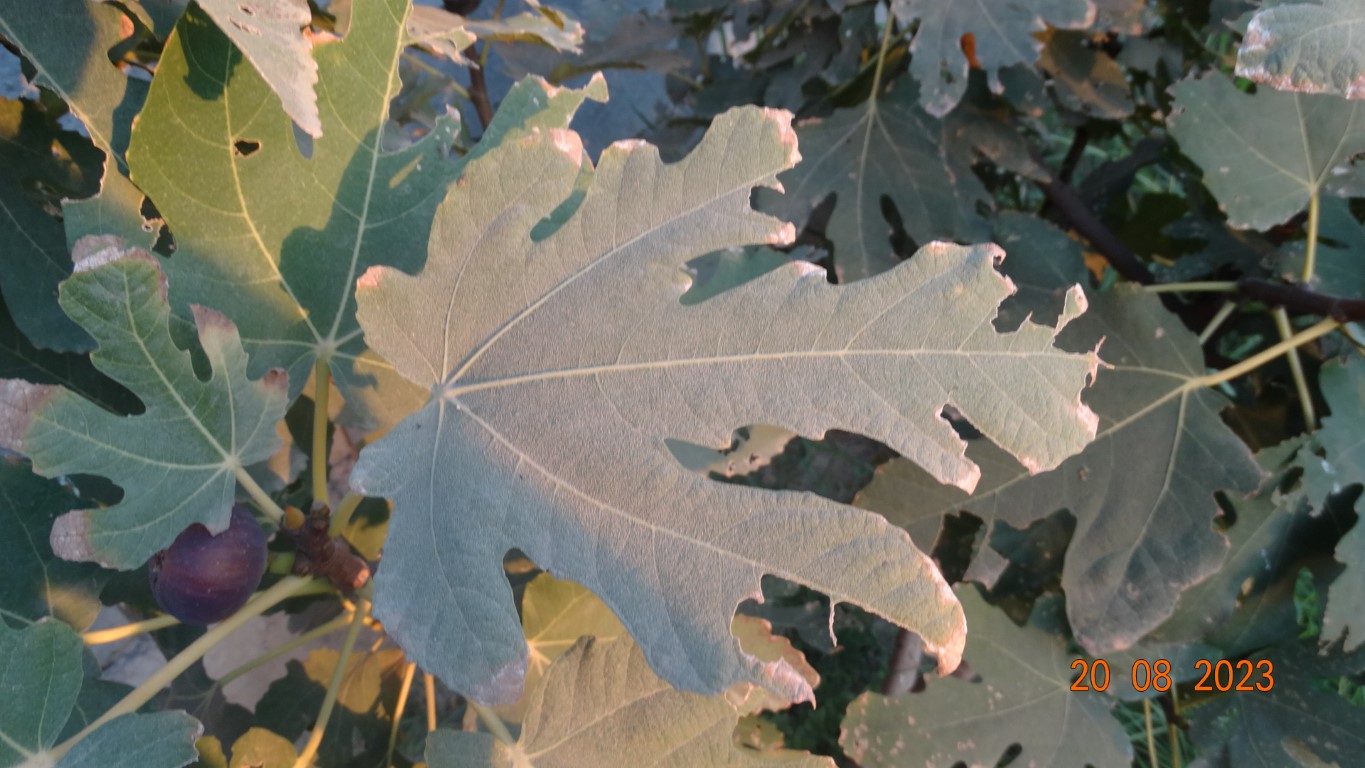
Label: infected